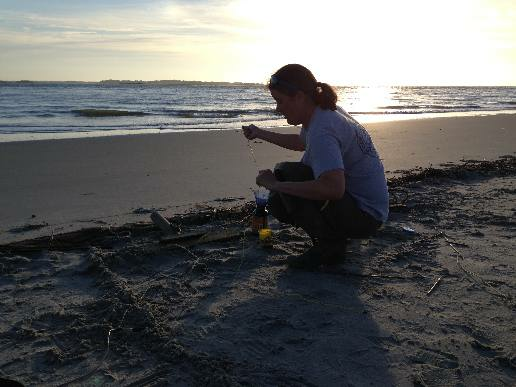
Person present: Yes